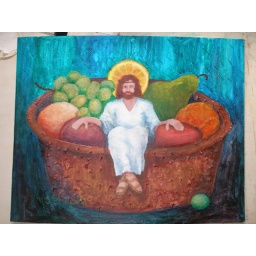
Jesus in a fruit basket